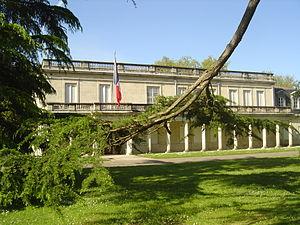
Mairie de Mérignac (Gironde).